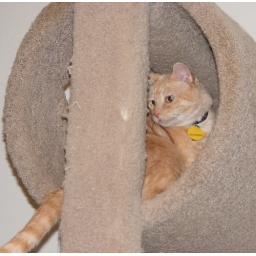
Abby in her favorite spot - the top of the cat tree